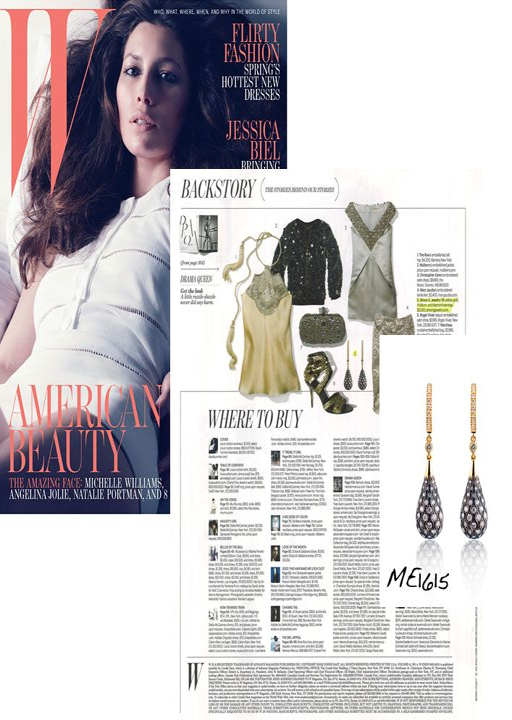
this gorgeous pair of earrings were featured in april issue .